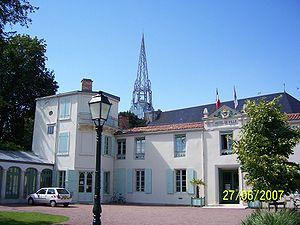
Marans est une commune du sud-ouest de la France située dans le département de la Charente-Maritime. Ses habitants s'appellent les Marandais et les Marandaises.